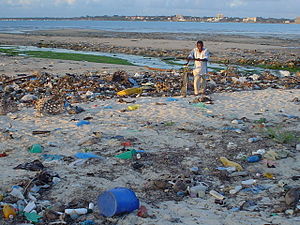
Havaffald
Problemet er globalt. Dette er Msasani Beach i Dar es Salaam, hovedstaden i Tanzania ved det indiske ocean.
Havaffald er menneskeskabt affald som med vilje eller ved et uheld er smidt i og er flydende i søer, have, verdenshave eller vandveje. Havaffald i verdenshavene samles sædvanligvis i centrum af en gyre eller ved kystlinjen.